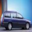
Label: automobile